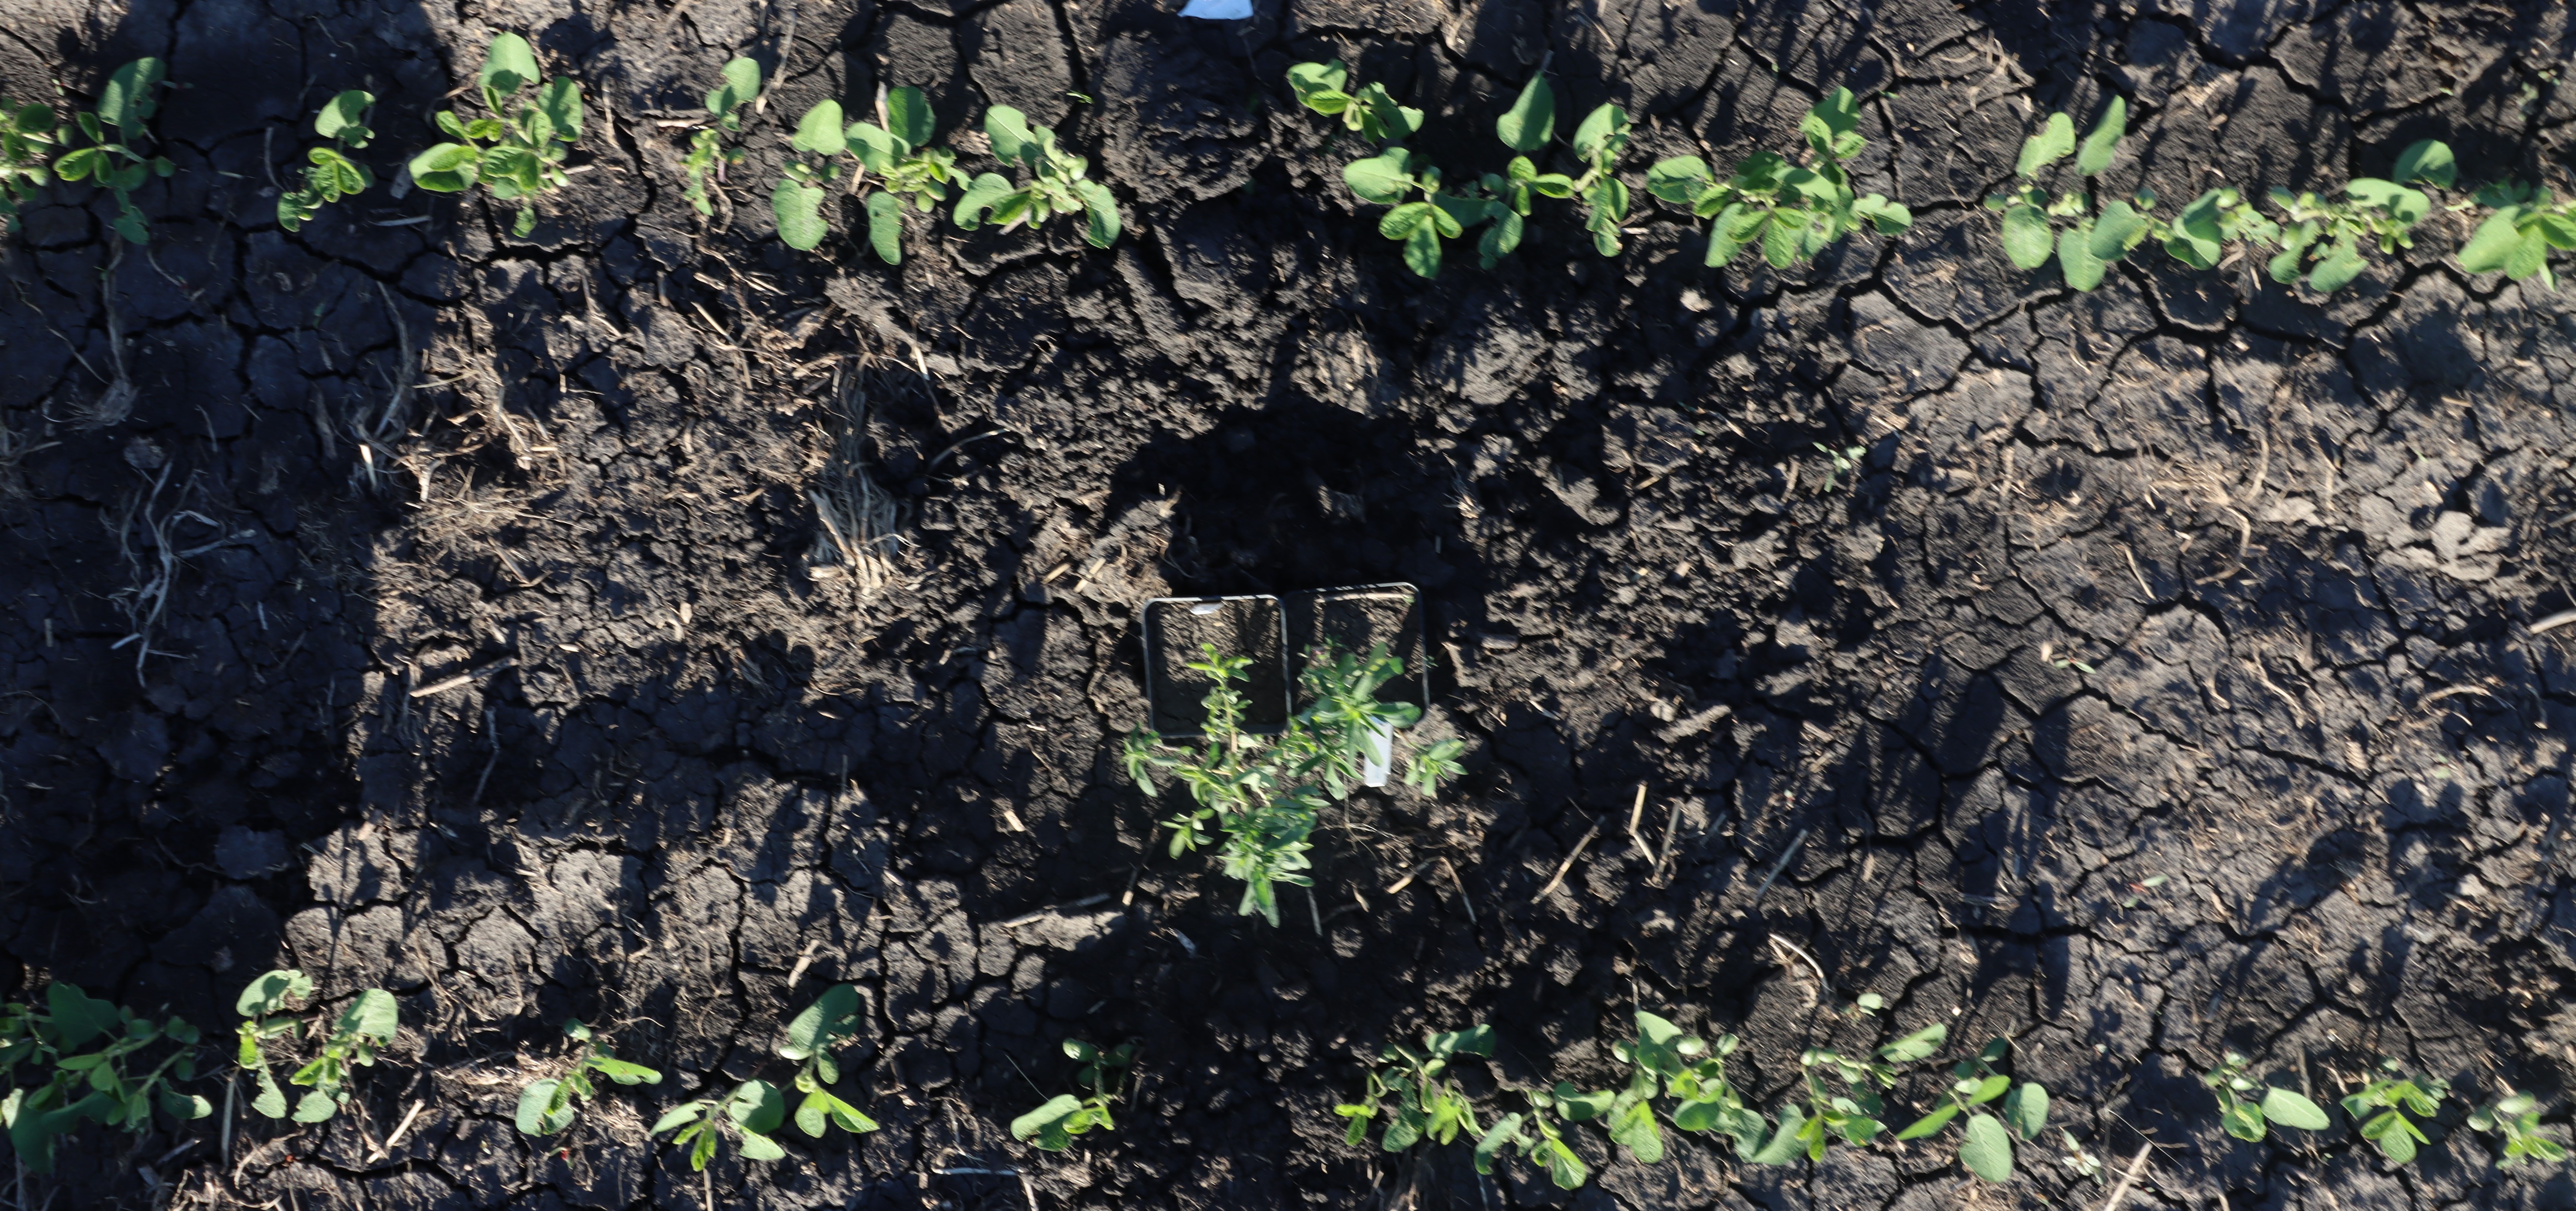
Crop: Soybean
Objects: Soybean, Soybean, Soybean, Soybean, Soybean, Soybean, Soybean, Soybean, Soybean, Soybean, Soybean, Soybean, Soybean, Soybean, Soybean, Soybean, Soybean, Soybean, Soybean, Soybean, Soybean, Soybean, Soybean, Soybean, Soybean, Soybean, Soybean, Soybean, Soybean, Soybean, Soybean, Soybean, Soybean, Kochia, Kochia